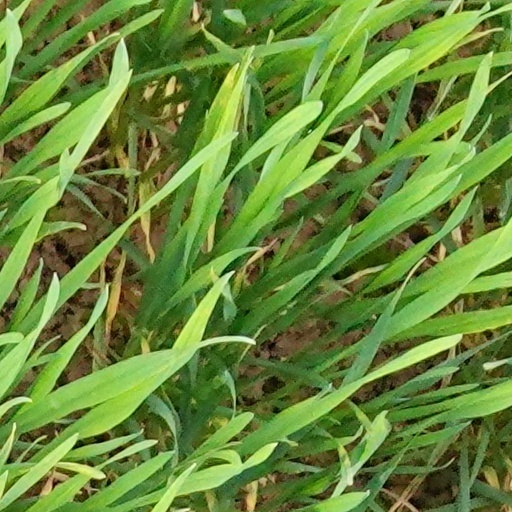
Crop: wheat